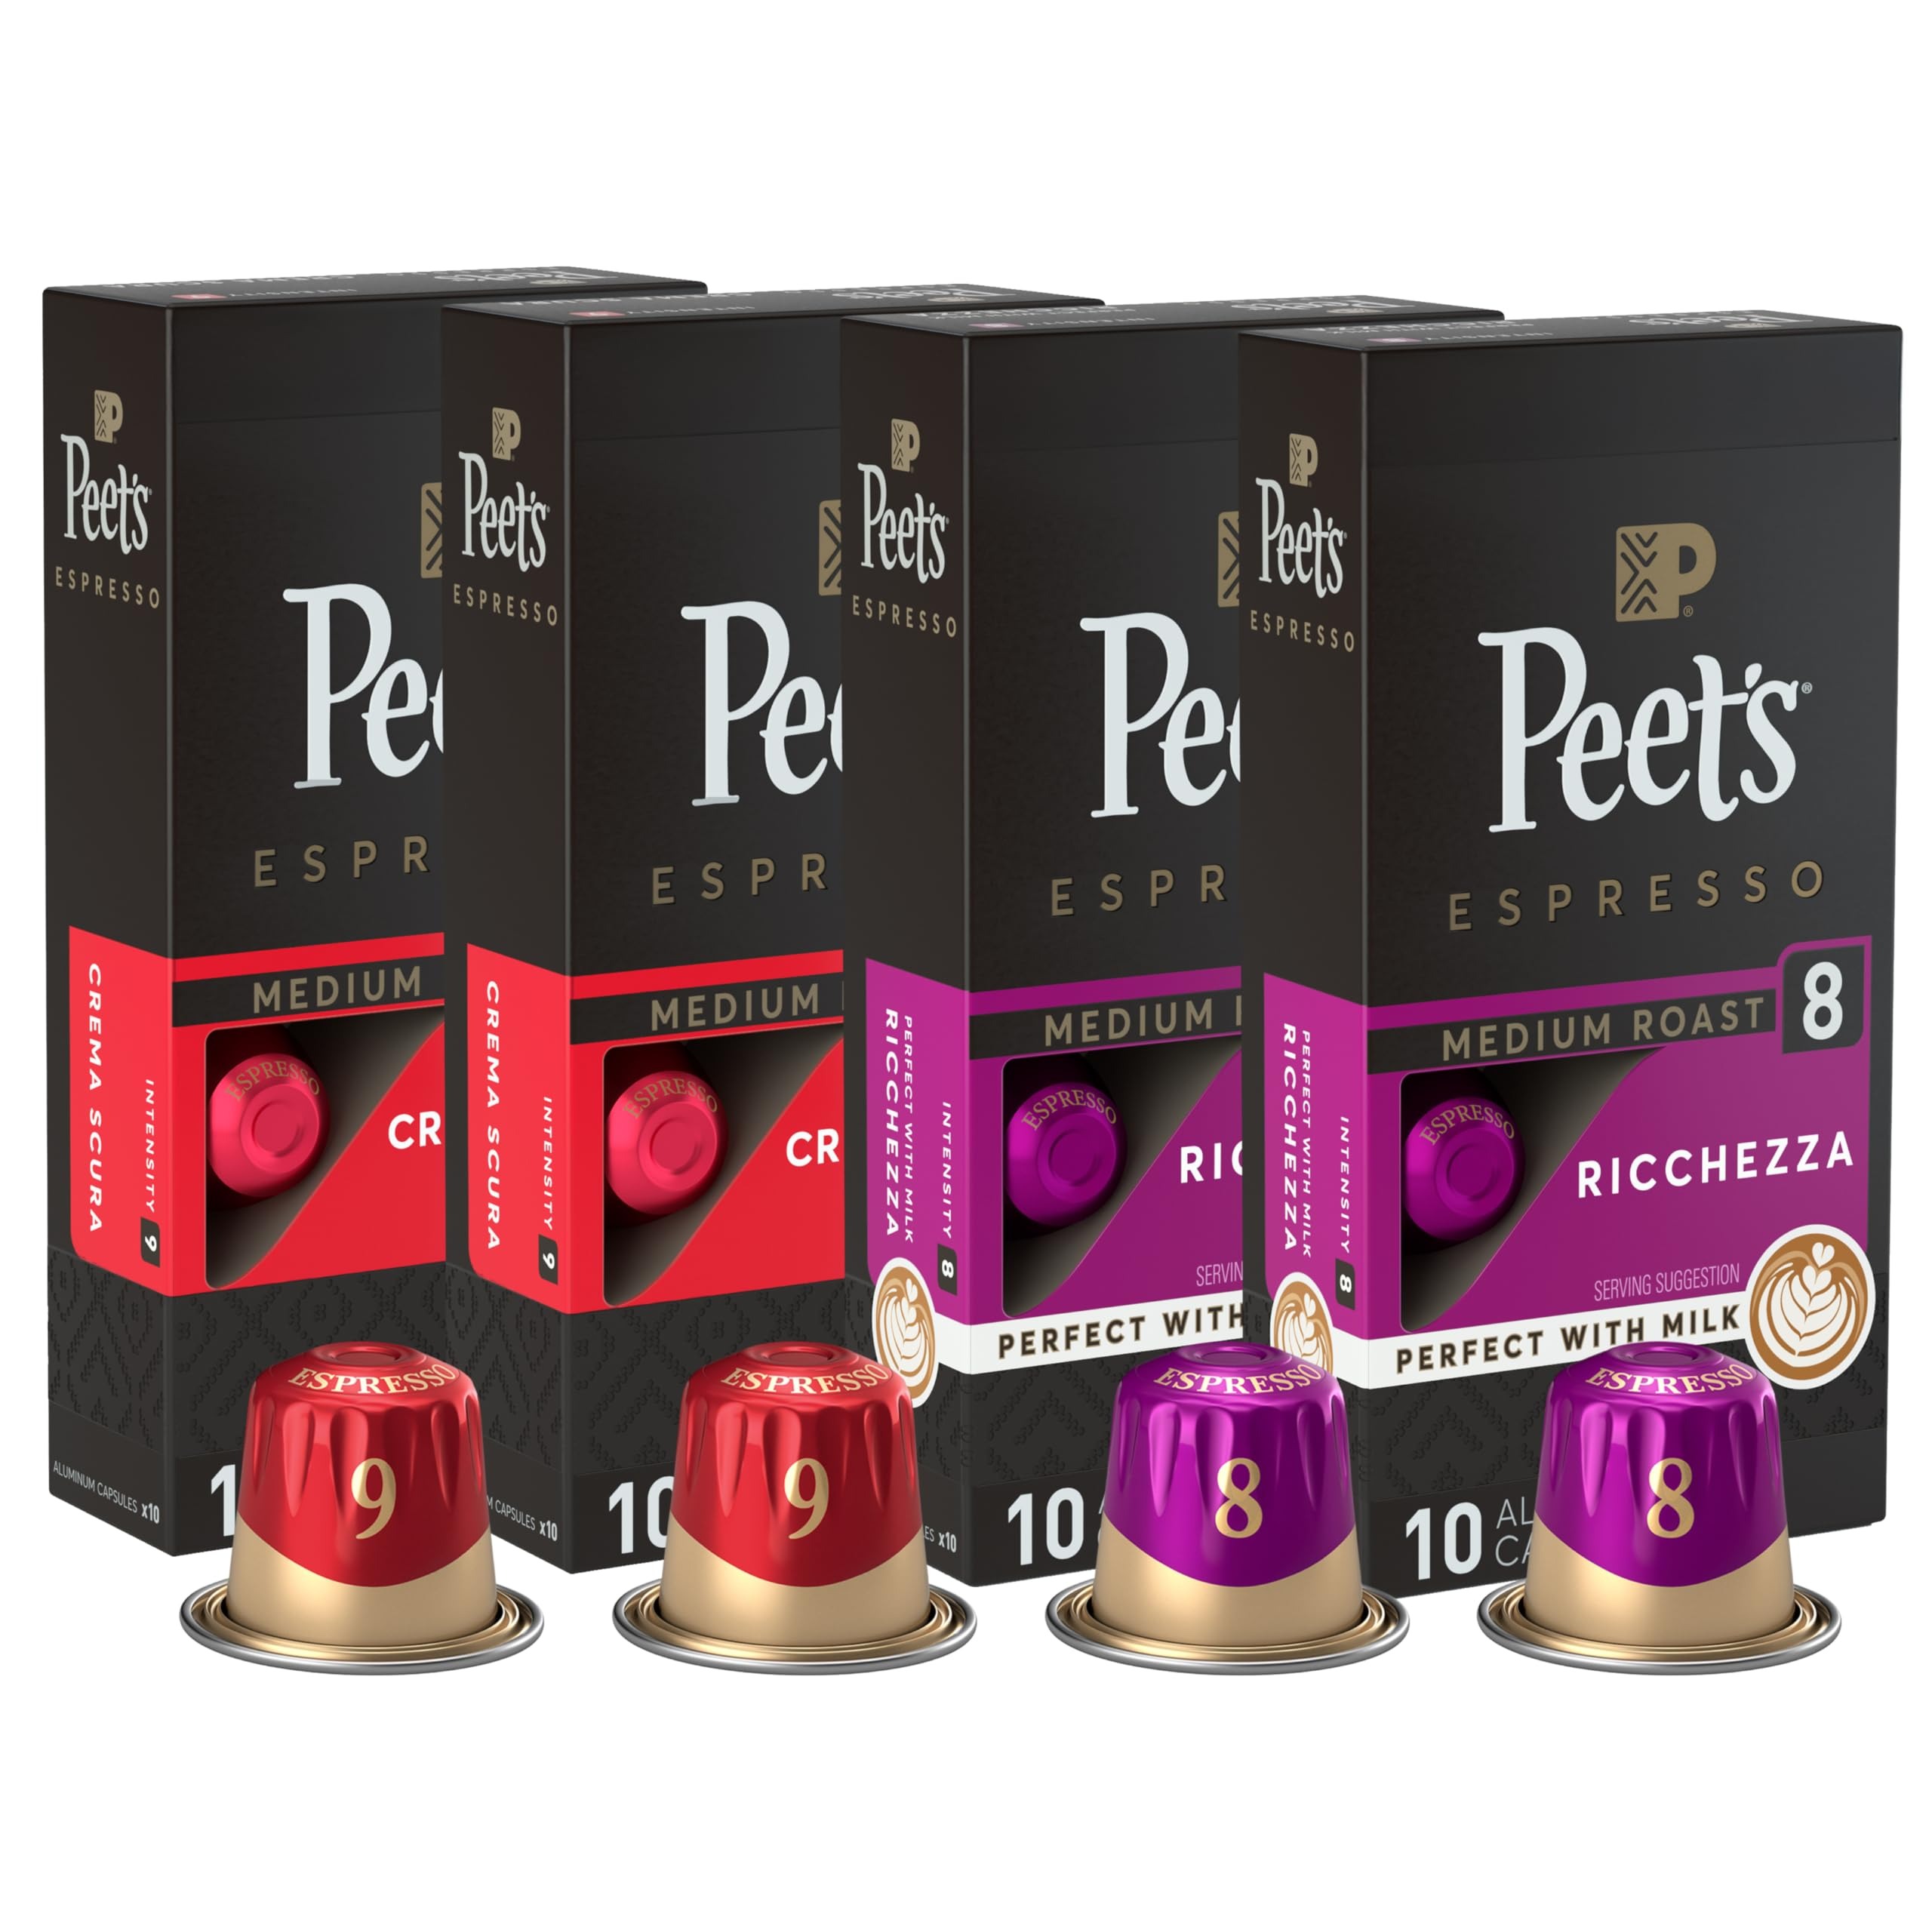
Item Name: Peet's Coffee, Medium Roast Espresso Capsules Variety Pack, Compatible with Nespresso Original Machine - Intensity 8-9, 40 Count (4 Boxes of 10 Espresso Capsules)
Bullet Point 1: Contains four (4) Boxes of 10 Peet's Coffee Espresso Capsules, Two Boxes of Ricchezza and Two Boxes of Crema Scura (40 Espresso Capsules Total)
Bullet Point 2: Flavor and Roast: Ricchezza (Berry, Brown Sugar. Medium Roast) and Crema Scura (Dark Luscious Crema. Medium Roast)
Bullet Point 3: Peet’s Espresso Capsules are compatible with the Nespresso Original Machines*, Essenza Mini, Essenza Plus, Pixie, CitiZ, Lattissima, KitchenAid, and Creatista Nespresso Original machines.* Not compatible with Nespresso Vertuo machines. *Peet's is not affiliated with the Nespresso brand.
Bullet Point 4: Recyclable: Peet’s aluminum capsules are recyclable through our mail-back program. Each aluminum capsule is sealed to preserve that delicious aroma and flavor for an intense espresso experience
Bullet Point 5: How to Brew: Peet's capsules work with Ristretto (0.85 OZ / 25 ml) or Espresso (1.35 OZ / 40 ml) pulls on your brewer.
Value: 40.0
Unit: Count

Price: 29.95